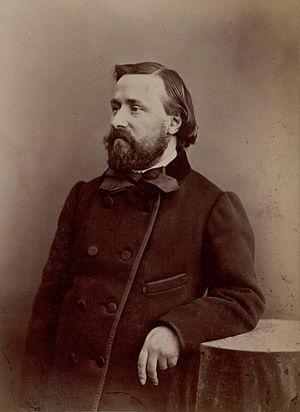
L'avenue Émile-Deschanel est une voie du 7ᵉ arrondissement de Paris, en France.
Émile Augustin Étienne Deschanel, né le 19 novembre 1819 à Paris et mort le 26 janvier 1904, est un professeur, écrivain et homme politique français. Il est le père de Paul Deschanel, président de la République française en 1920.